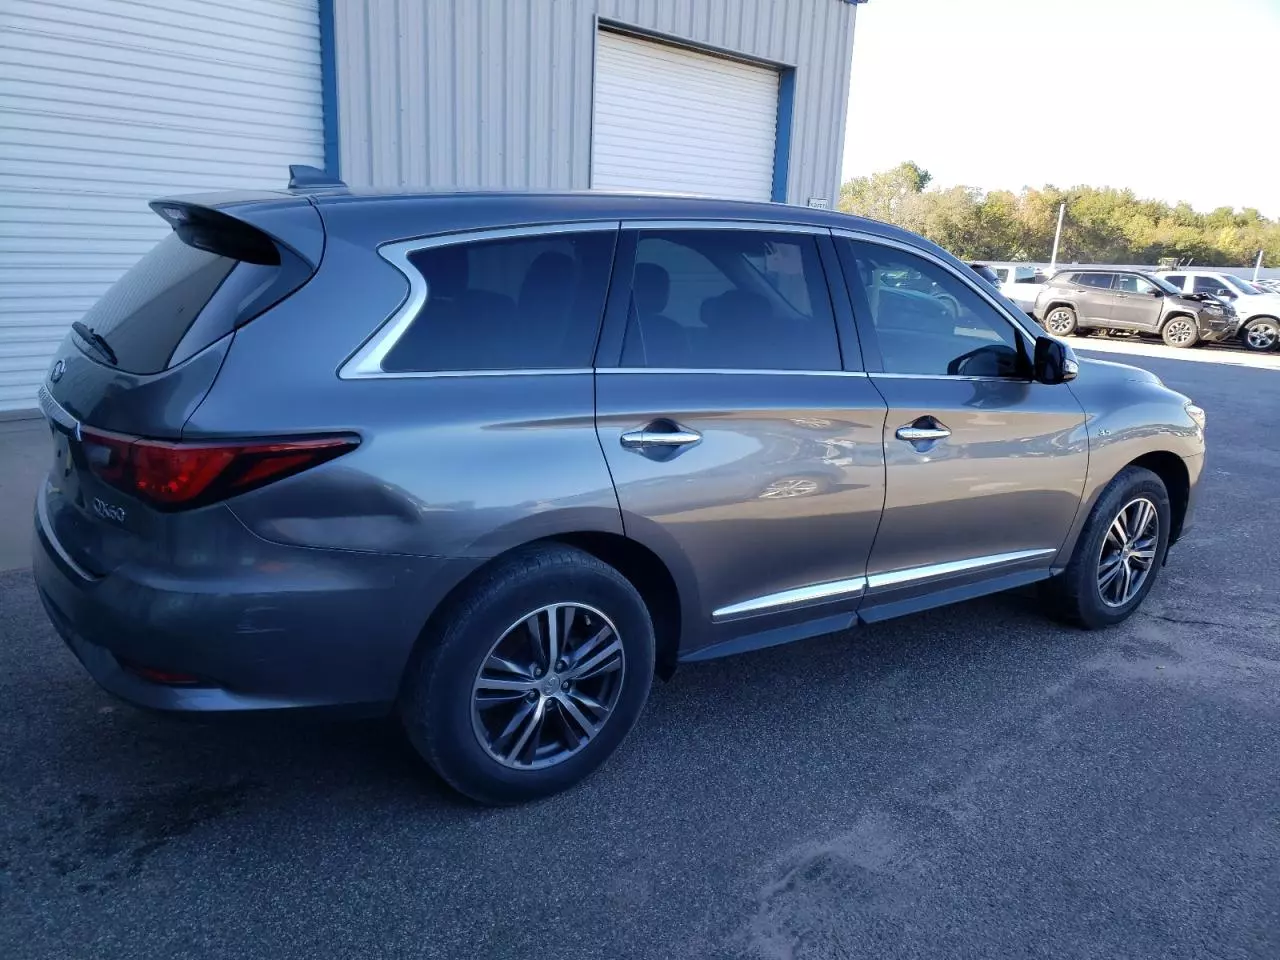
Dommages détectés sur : aile arrière droite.
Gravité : mineur